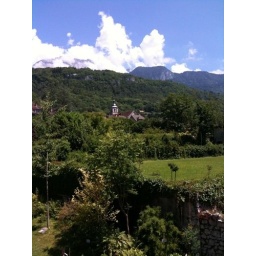
A view from one of the windows in the library of The Priory